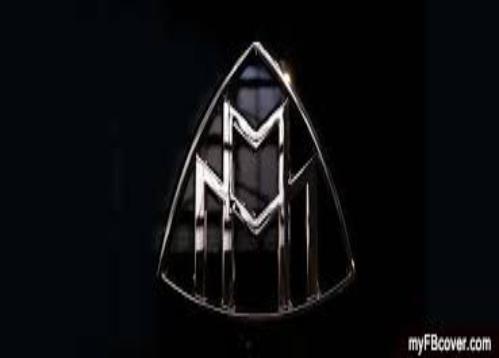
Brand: maybach-1
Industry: Transportation